Adrian Frutiger

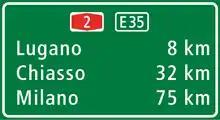
ASTRA-Frutiger, a condensed variant of Frutiger, on a road sign near Lugano in Switzerland in 2011

In 1955, Méridien, a glyphic, old-style, serif text face was released. The typeface shows inspiration by Nicolas Jenson, and, in the Méridien type, Frutiger's ideas of letter construction, unity, and organic form, are first expressed together. Raph Levien described as a "Frutiger trademark" his common use of an "a" where the loop makes a horizontal line at the top on meeting the vertical. It makes use of narrow wedge serifs, a style sometimes known as Latin which Frutiger would often use in his future serif designs. In 1956, he designed his first-of-three, slab-serif typefaces — Egyptienne, on the Clarendon model; after Univers, it was the second, new text face to be commissioned for photo-composition.